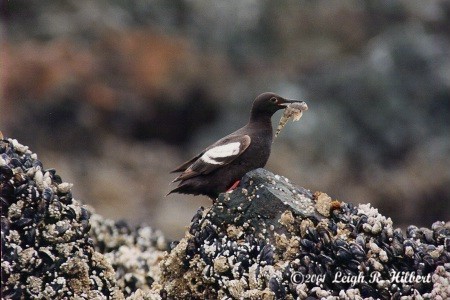
the wings are very small in comparison to the body and they have a white patch, as opposed to the rest of the solid black body and head.
this bird is black, with a small black eye, it has a white strip on its wing.
a smaller bird with a mostly black body, white wingbars, and a short curved bill.
this bird is black all over except for a white wingbar.
a semi large bird with a black and white body.
this medium sized bird has very dark feathering and a small, thin and black bill.
this bird has wings that are black and white and has a black body
this bird is black with white and has a long, pointy beak.
this bird is black with white and has a long, pointy beak.
the bird has a dark brown body and head, and white patches on it's wings, and a black sharp beak.
Species: Pigeon Guillemot